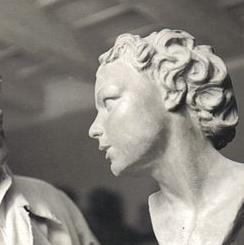
Age: 67